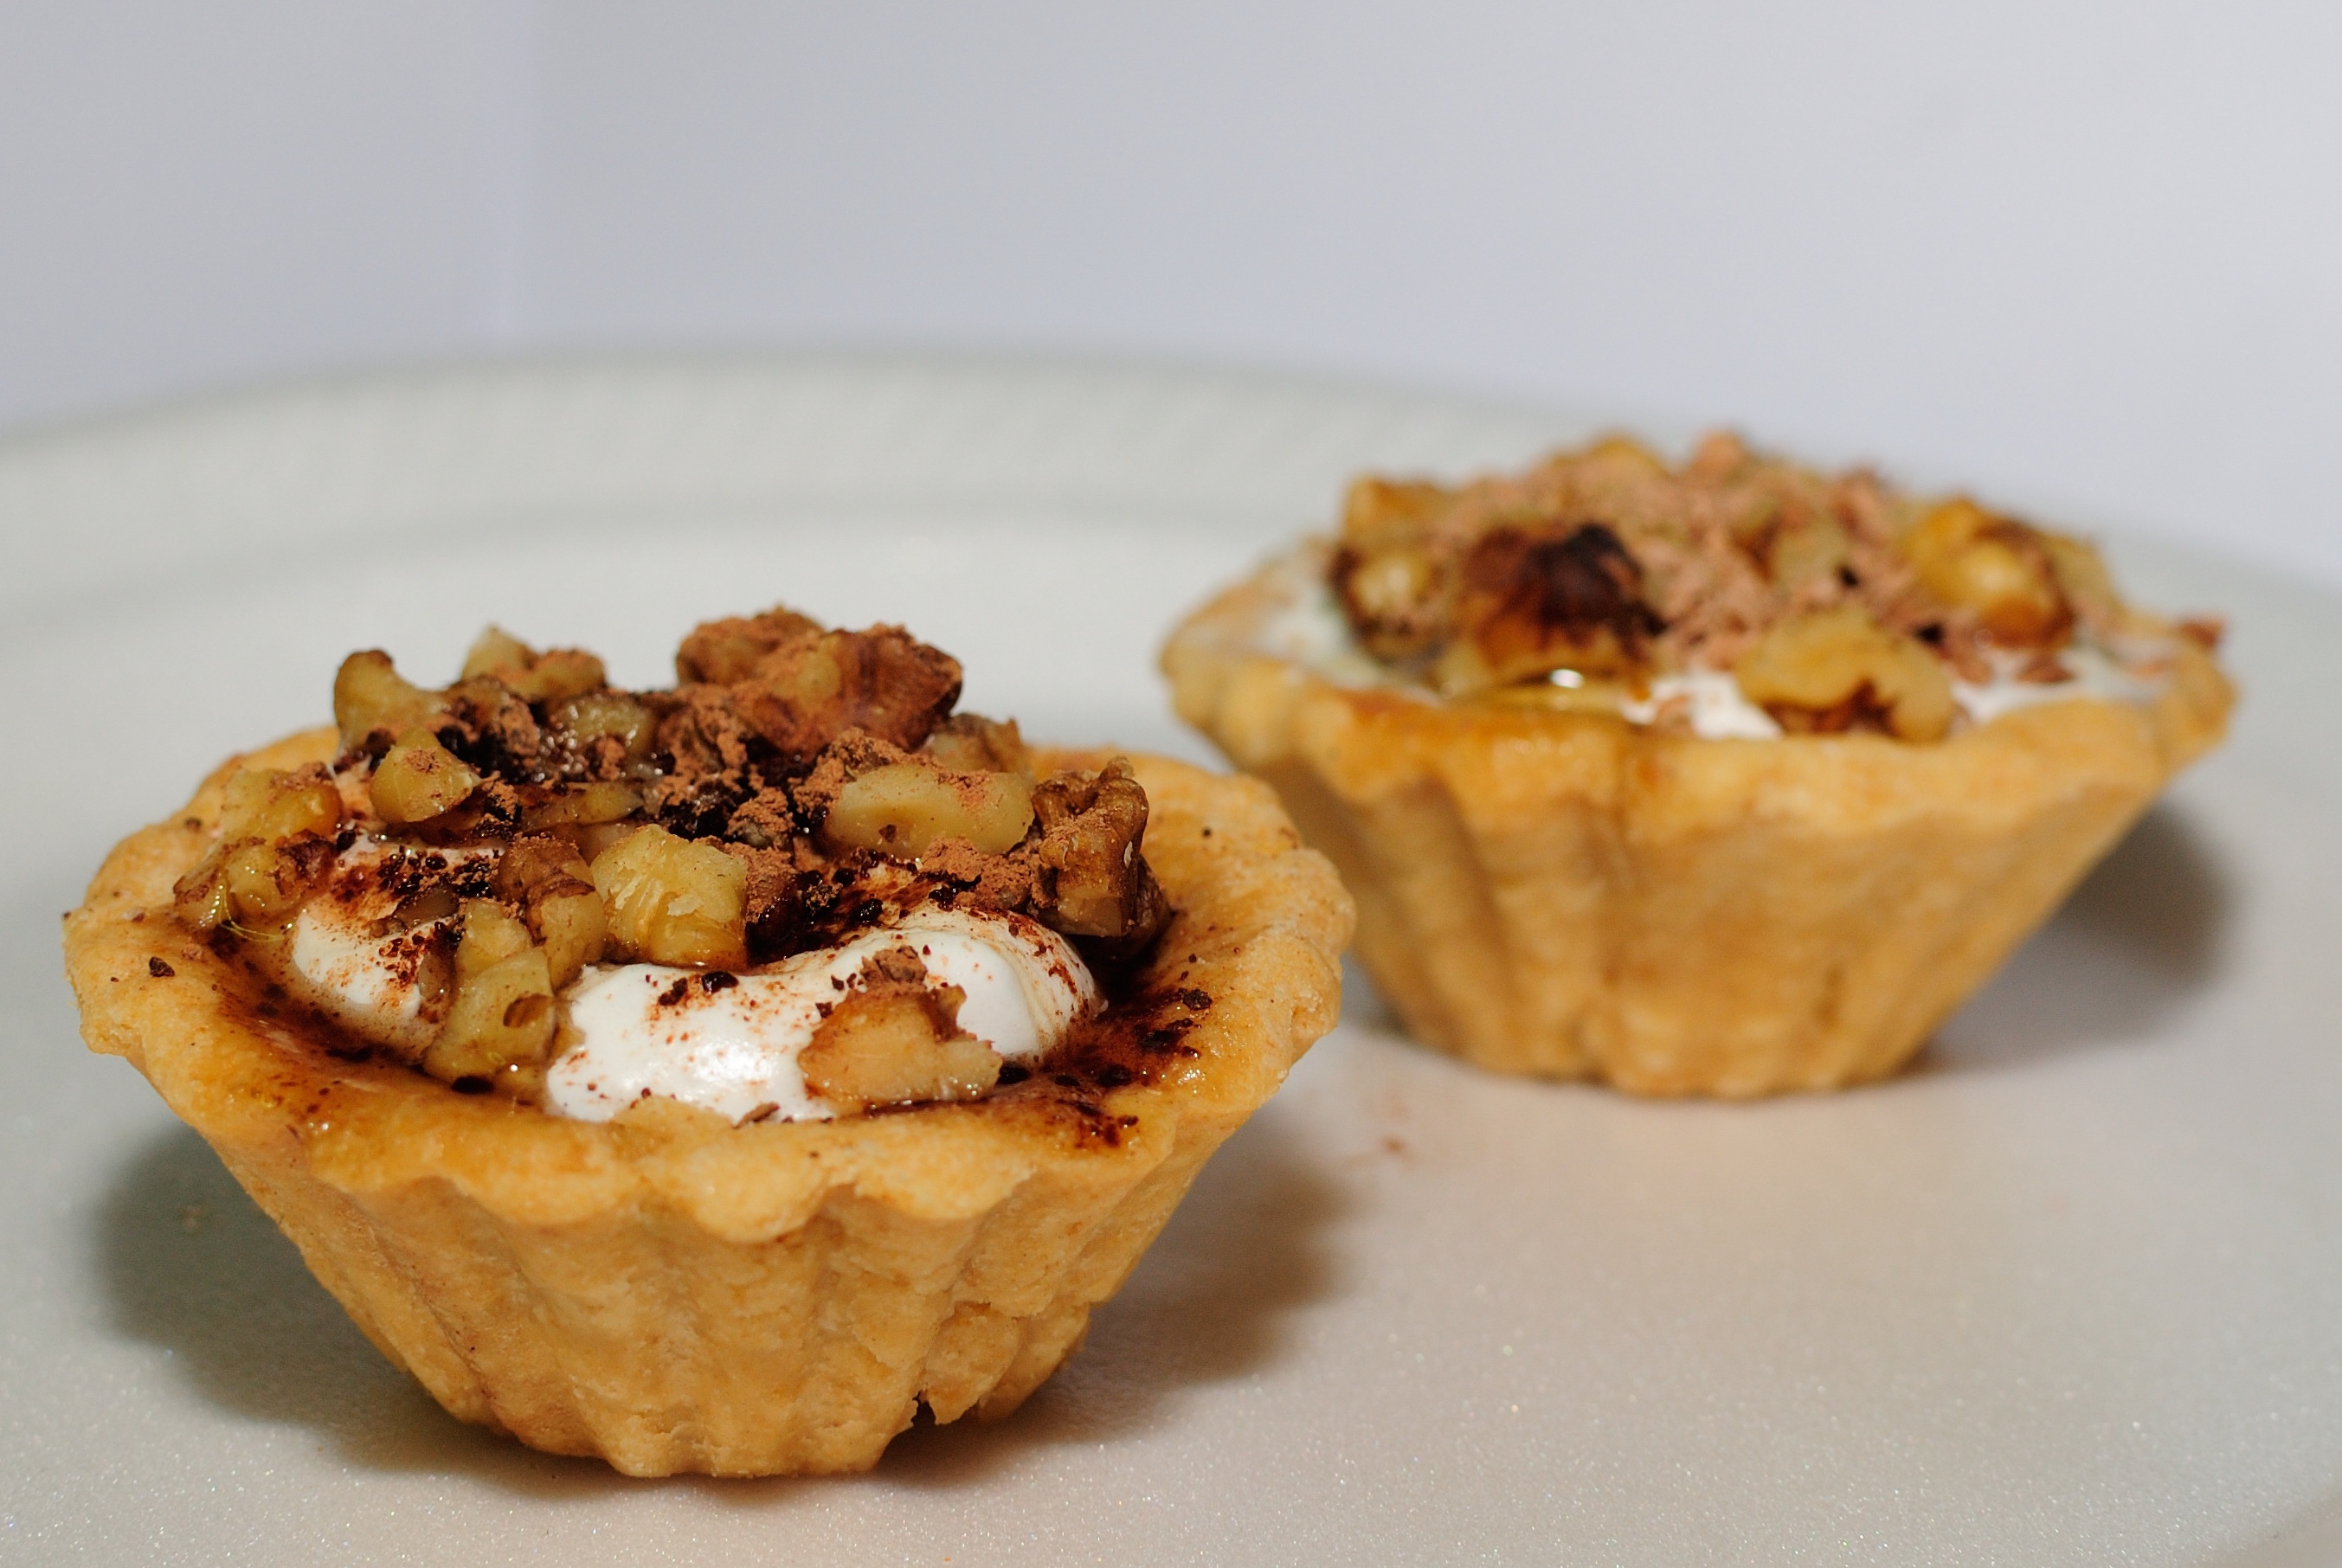
fruit, honey, dish, meal, food, produce, breakfast, dessert, cuisine, pie, muffin, coconut, sweets, baked goods, flowering plant, pot pie